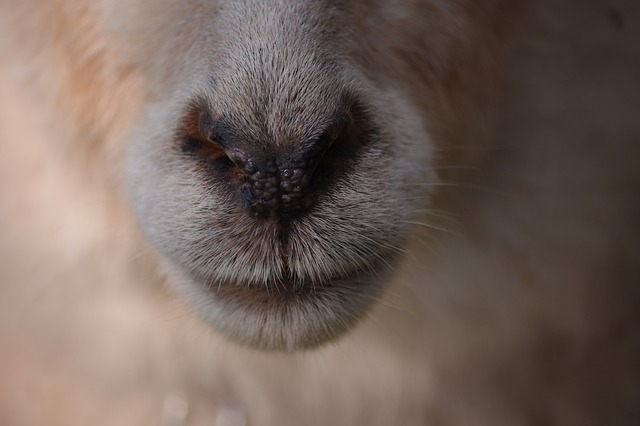
Label: pecora